Madrasa of Umm al-Sultan Sha'ban

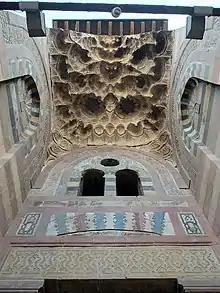
The decoration of the entrance portal.

The overall plan of the building is arranged around a central courtyard and two mausoleum chambers with domes.